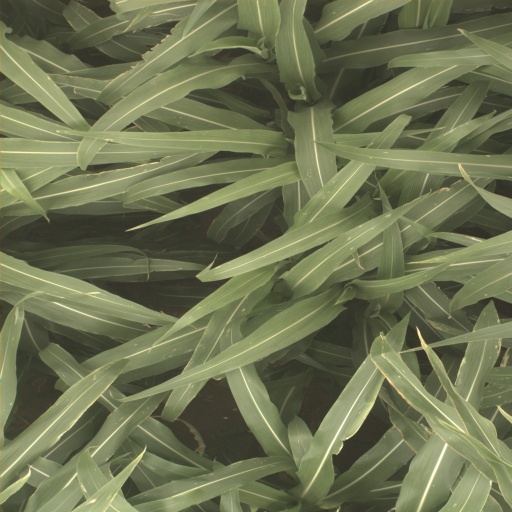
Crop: sorghum